Catherine Mawer

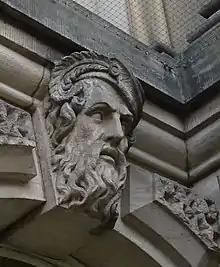
Portrait of Robert Mawer with feather in his cap, on Leeds Town Hall

This is a Grade I listed building. It was designed by Cuthbert Brodrick and the foundation stone was laid on 14 August 1853. It was opened by Queen Victoria and Prince Albert on 7 September 1858.